Asco (art collective)

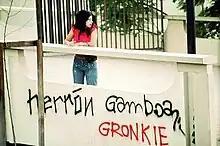
Asco, "Spray Paint LACMA", 1972. Colour photograph. Photograph: Harry Gamboa Jr, showing Patssi Valdez.

"Spray Paint LACMA" is Asco's most reproduced and cited No Movie. The artists created the work in reaction to racial prejudices against Chicanos perpetuated by a curator at the Los Angeles County Museum of Art in 1972. Gamboa asked a staff member, sometimes reportedly a curator, why there wasn't Chicano art in the museum. The response was that Chicanos "didn't make 'fine art'; they only make 'folk art,' or were in gangs". In response, the three male artists (Gamboa, Gronk, Herrón) in Asco spray-painted their names onto the entrance bridges and walls of the museum. Their use of graffiti alludes to the stereotype of the Chicano as a gang member who vandalizes public spaces, as mentioned by the LACMA staff member. It also creates the largest readymade work of art: by signing their names Asco recalls the artistic nomination used by Duchamp. Asco appropriates the technique of graffiti as an assertive means of resistance. "Spray Paint LACMA" was documented in color photographs by Gamboa, who had returned later with Valdez (Valdez did not participate in tagging the museum; she waited in the car). Their names were whitewashed within a few hours by museum staff.